Hinduism

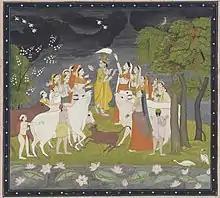
Krishna with cows, herdsmen, and Gopis

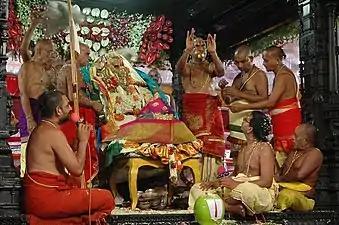

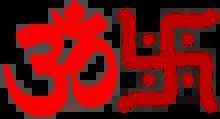
Some of the most prominent Hindu symbols: Om (left) and the Swastika (right)

Hindu festivals (Sanskrit: "Utsava"; literally: "to lift higher") are ceremonies that weave individual and social life to dharma. Hinduism has many festivals throughout the year, where the dates are set by the lunisolar Hindu calendar, many coinciding with either the full moon ("Holi") or the new moon ("Diwali"), often with seasonal changes. Some festivals are found only regionally and they celebrate local traditions, while a few such as "Holi" and "Diwali" are pan-Hindu.